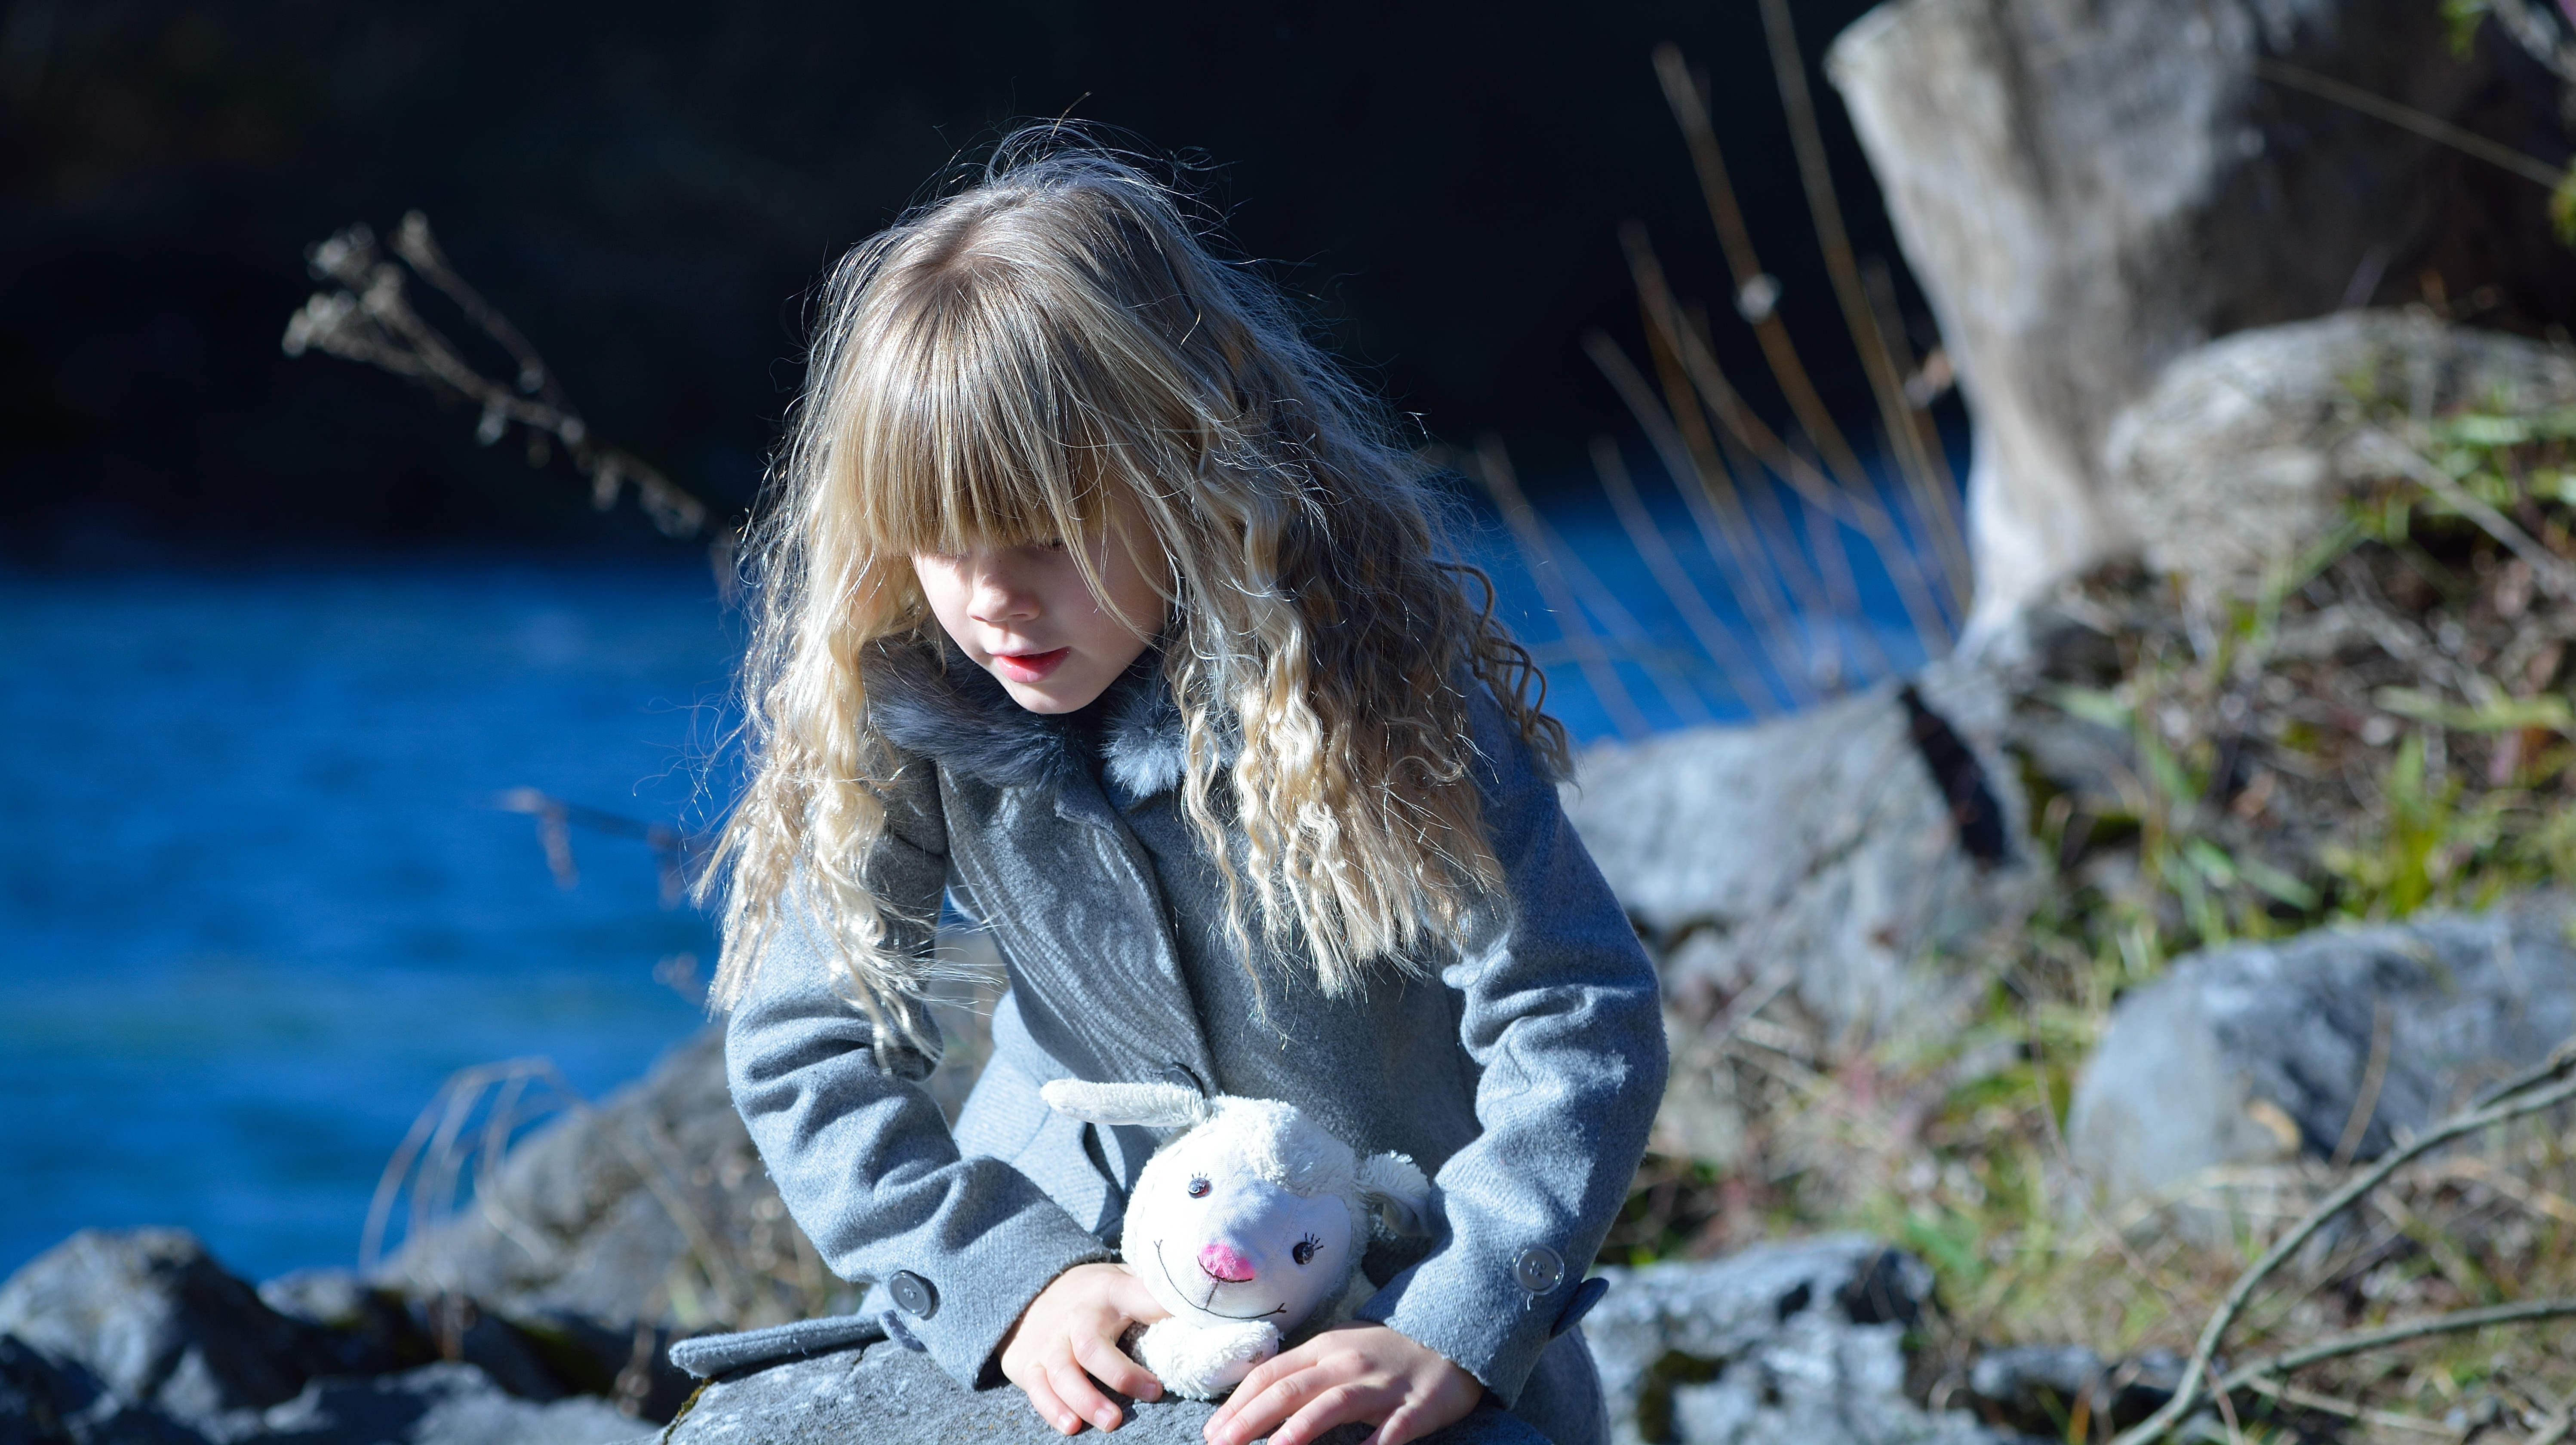
nature, winter, girl, river, spring, child, season, teddy bear, blond